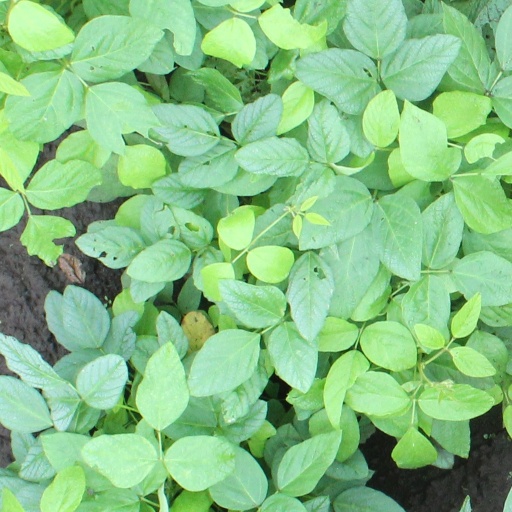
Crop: soybean